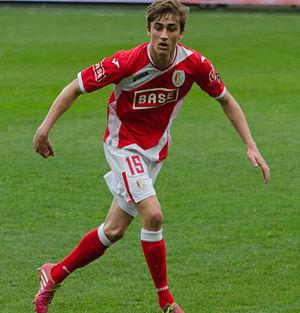
Julien De Sart est un footballeur belge né le 23 décembre 1994 à Waremme en Belgique. Il évolue actuellement au KV Courtrai comme milieu de terrain.